Deforestation

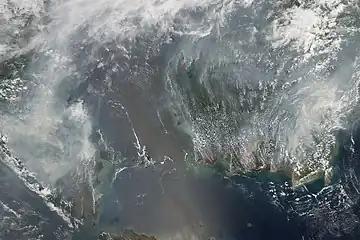
Fires on Borneo and Sumatra, 2006. People use slash-and-burn deforestation to clear land for agriculture.

The degradation of forest ecosystems has also been traced to economic incentives that make forest conversion appear more profitable than forest conservation. Many important forest functions have no markets, and hence, no economic value that is readily apparent to the forests' owners or the communities that rely on forests for their well-being.